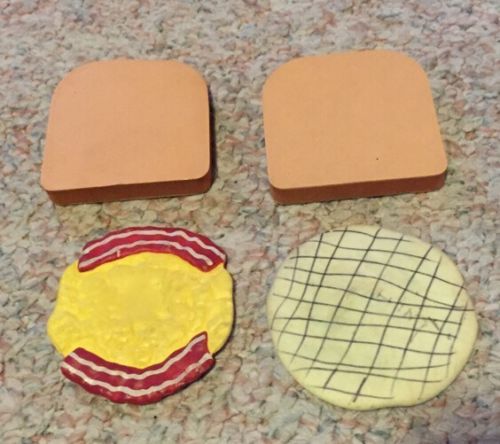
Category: toaster